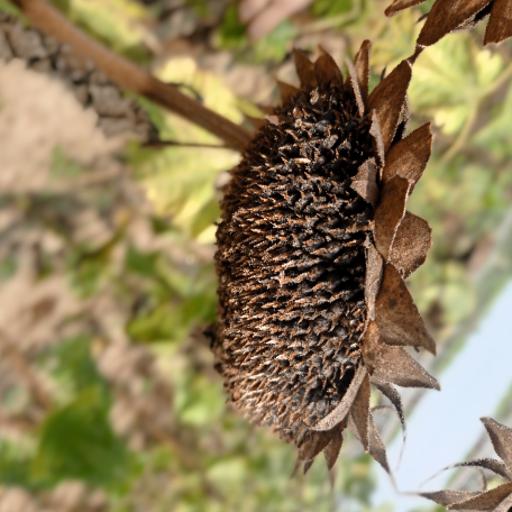
Label: Gray_mold